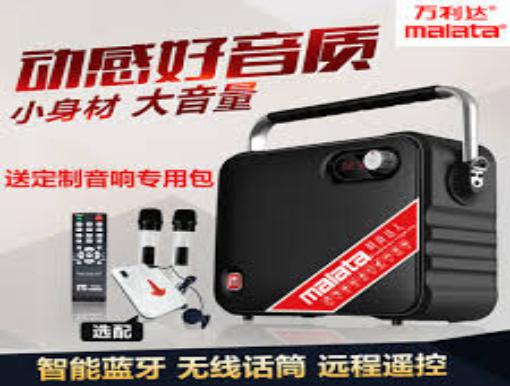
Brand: malata-2
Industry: Electronic